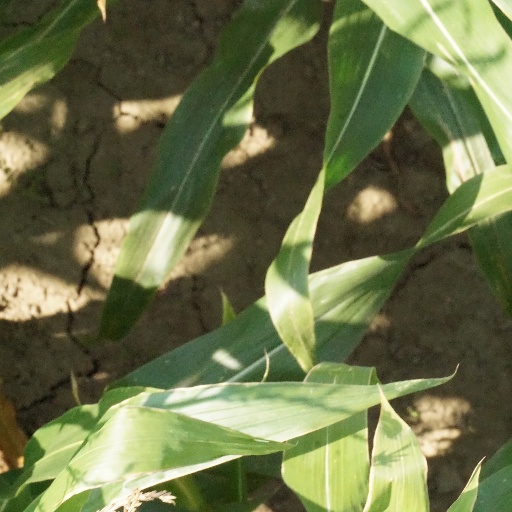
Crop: maize; corn